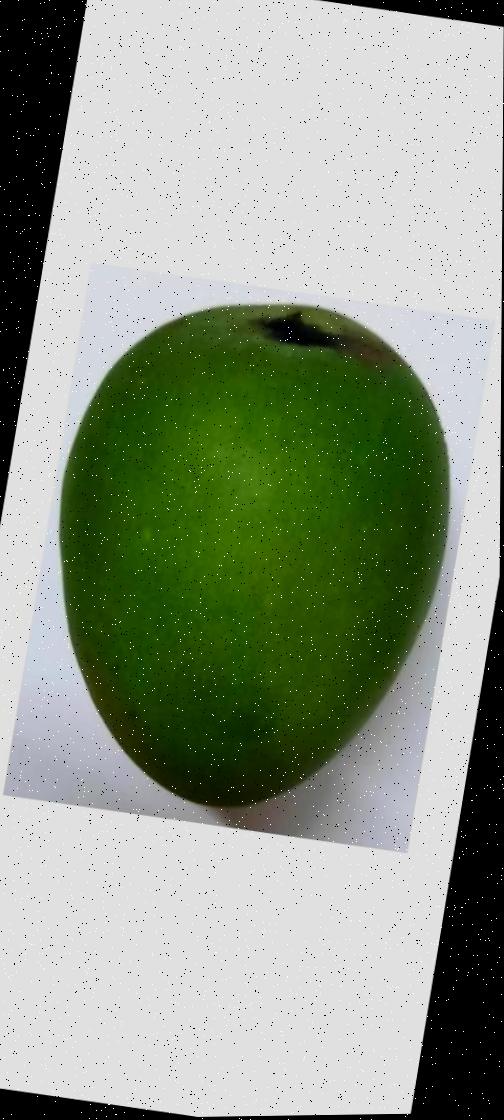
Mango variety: Harivanga